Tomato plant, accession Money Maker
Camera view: bottom (45 deg); turntable rotation: 90 degrees
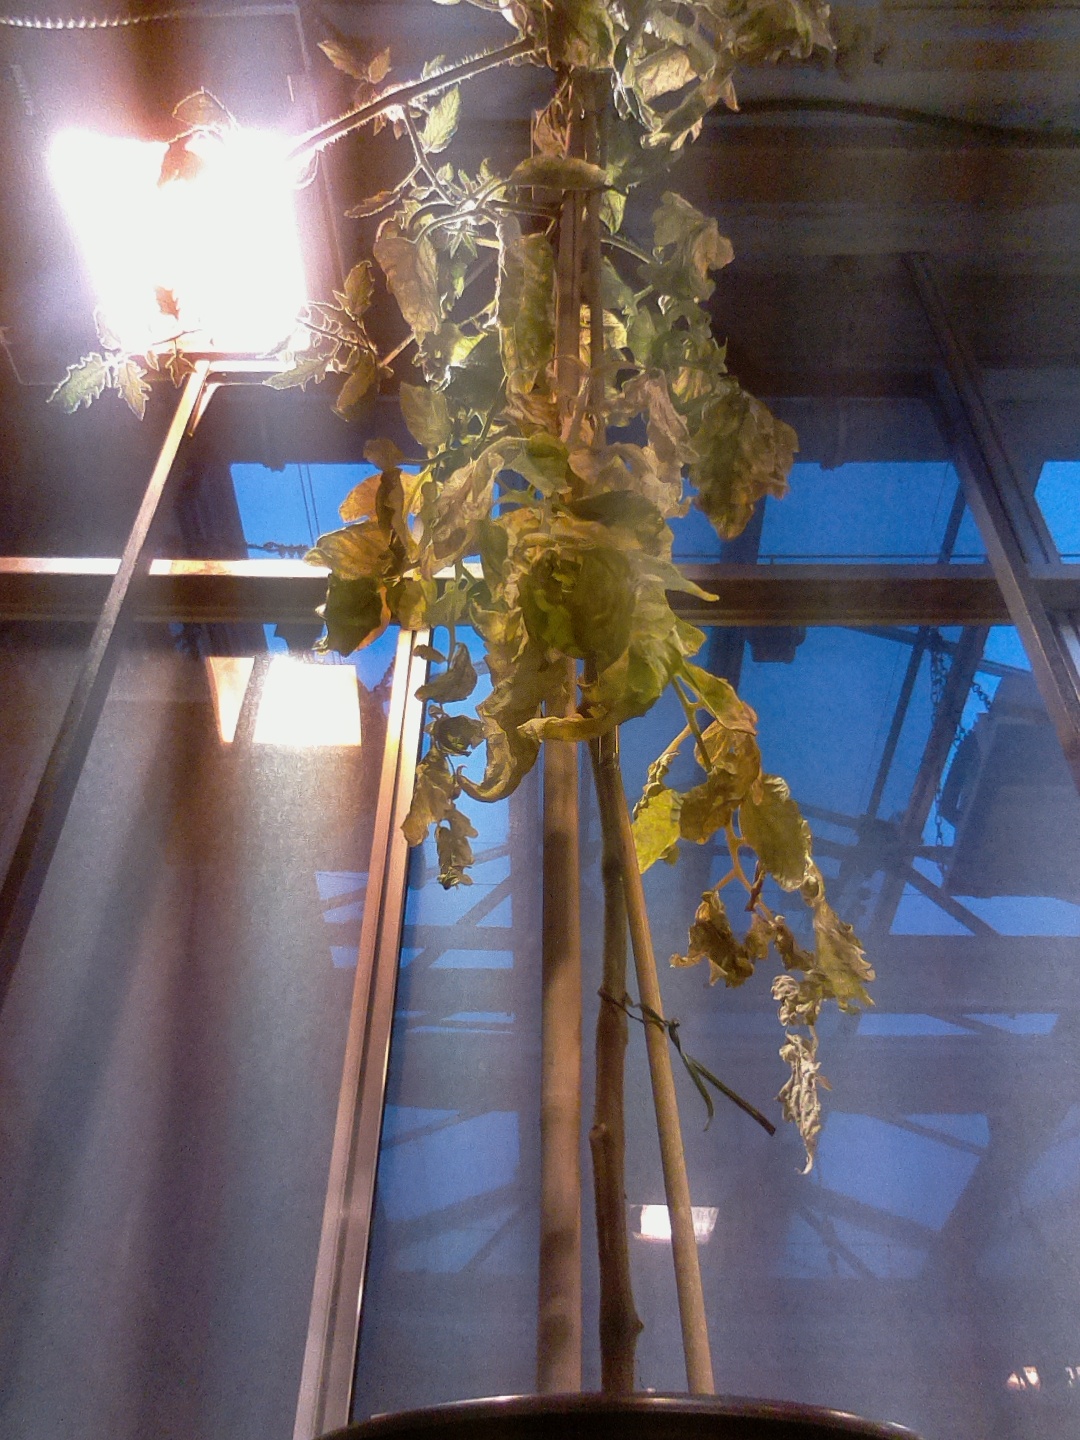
BBCH growth stage 79: 90% -100% of final fruit size